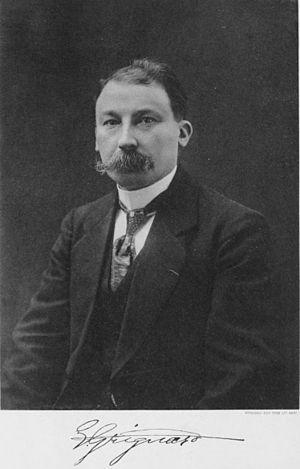
François Auguste Victor Grignard est un chimiste français, lauréat avec Paul Sabatier du prix Nobel de chimie en 1912.
Cette page concerne les événements qui se sont produits durant l'année 1912 en Lorraine.
Le prix Nobel de chimie est décerné annuellement par l'Académie royale des sciences de Suède aux scientifiques dans les nombreux domaines de la chimie. C'est un des cinq prix Nobel créés en 1895 par le testament d'Alfred Nobel, qui décéda en 1896. Ces prix récompensent des contributions remarquables dans les domaines de la chimie, la physique, la littérature, la paix, et la physiologie ou médecine. Comme imposé par le testament de Nobel, le prix est administré par la Fondation Nobel et décerné par un comité qui consiste en cinq membres élus par l'Académie royale des sciences de Suède. Le premier prix Nobel de chimie fut décerné en 1901 à Jacobus Henricus van 't Hoff, des Pays-Bas. Chaque récipiendaire reçoit une médaille, un diplôme et une récompense monétaire qui a varié tout au long des années. En 1901, van 't Hoff a reçu 150 782 SEK, qui équivalent à 7 731 004 SEK en décembre 2007. Le prix est présenté à Stockholm lors d'une cérémonie annuelle le 10 décembre, l'anniversaire de la mort de Nobel.